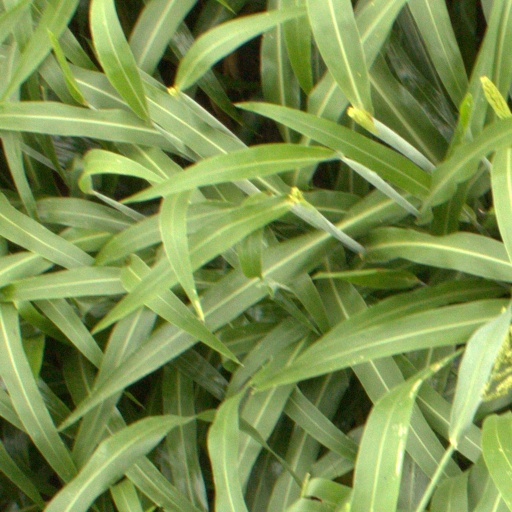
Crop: sorghum